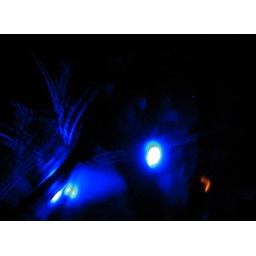
lights in the trees from the fire truck on the ground